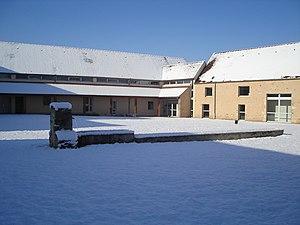
Ferme du rû Chailly Enneigée
L’Union des communautés de communes du sud de l’Aisne, également dénommée « UCCSA », ou « PETR - UCCSA », est un pôle d’équilibre territorial et rural français situé dans le département de l’Aisne, en région Hauts-de-France.